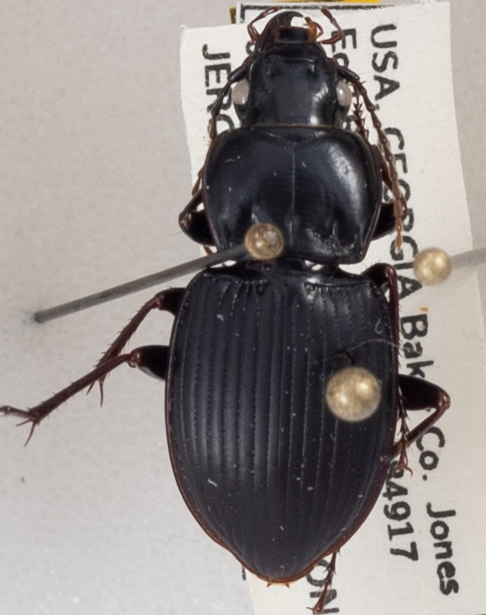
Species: Cyclotrachelus sigillatus
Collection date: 2022-06-07
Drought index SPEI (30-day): -0.26
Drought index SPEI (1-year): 0.48
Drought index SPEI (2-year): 0.8